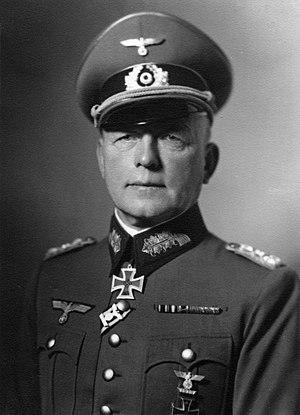
Ewald von Kleist est un général allemand de la Seconde Guerre mondiale, né le 8 août 1881 à Braunfels an der Lahn et mort vers le 13 novembre 1954 à Vladimir en Union soviétique.